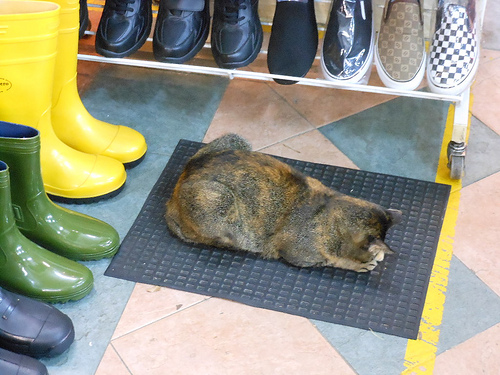
question: どんな動物が写っていますか？
answer: 猫

question: 写っている動物はどんな姿勢ですか？
answer: うつ伏せ

question: 写っている動物はどこの上に居ますか？
answer: 黒いマットの上

question: 写っている動物の前方に見えるラインは何色ですか？
answer: 黄色

question: 左手前から3番目の大きな長靴は何色ですか？
answer: 黄色

question: 左手前から2番目の小さめの長靴は何色ですか？
answer: 緑色

question: 正面の棚は何色ですか？
answer: 白色

question: 正面の棚の1番右側に見える靴はどんな柄ですか？
answer: チェック柄